Amon Henry Wilds

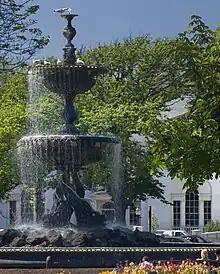
Victoria Fountain, Old Steine

Amon Henry Wilds (1784 or 1790 – 13 July 1857) was an English architect. He was part of a team of three architects and builders who—working together or independently at different times—were almost solely responsible for a surge in residential construction and development in early 19th-century Brighton, which until then had been a small but increasingly fashionable seaside resort on the East Sussex coast. In the 1820s, when Wilds, his father Amon Wilds and Charles Busby were at their most active, nearly 4,000 new houses were built, along with many hotels, churches and venues for socialising; most of these still survive, giving Brighton a distinctive Regency-era character, and many are listed buildings.